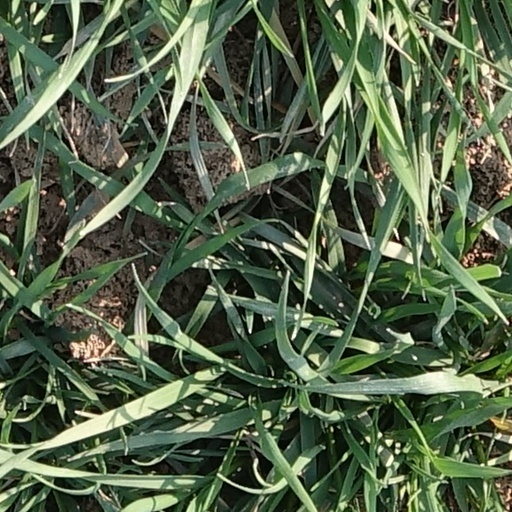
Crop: wheat